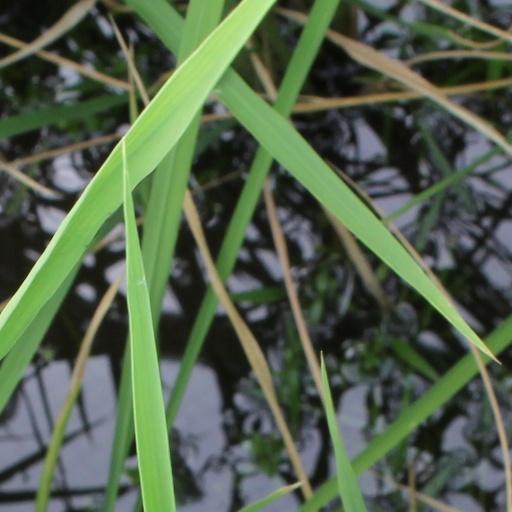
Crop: rice